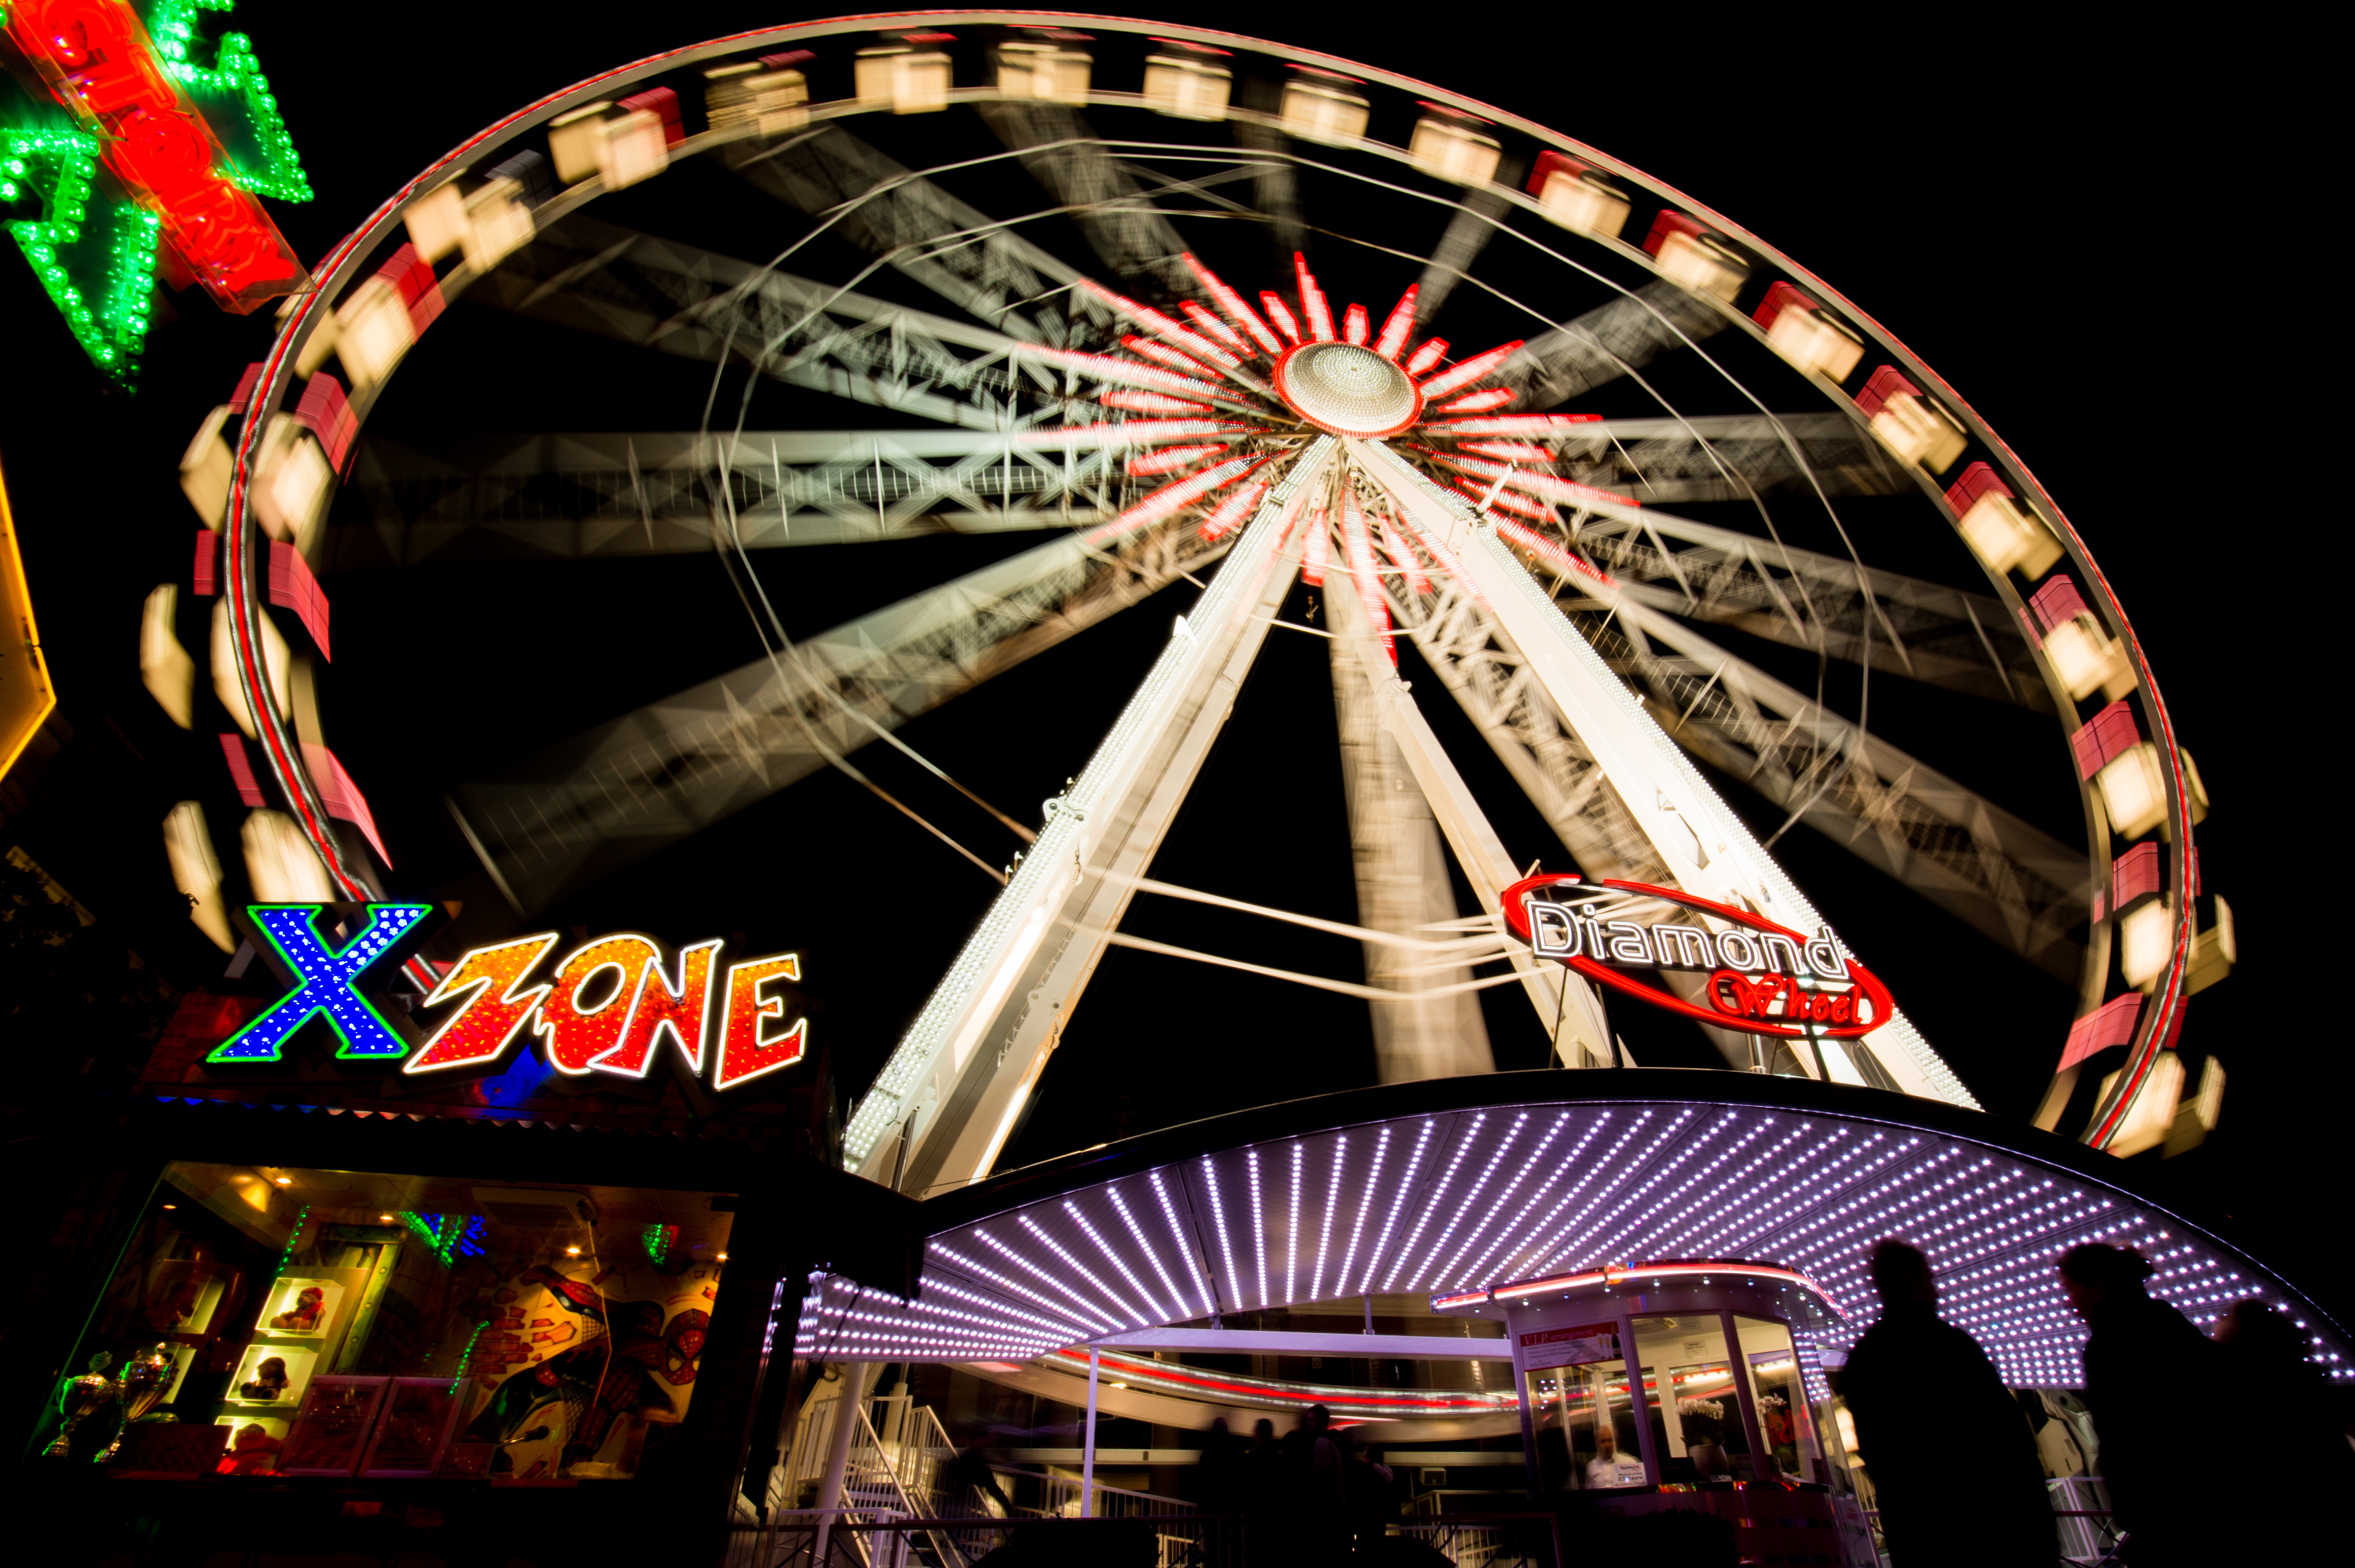
night, recreation, ferris wheel, amusement park, attraction, fun fair, lights, tourist attraction, funfair, fair